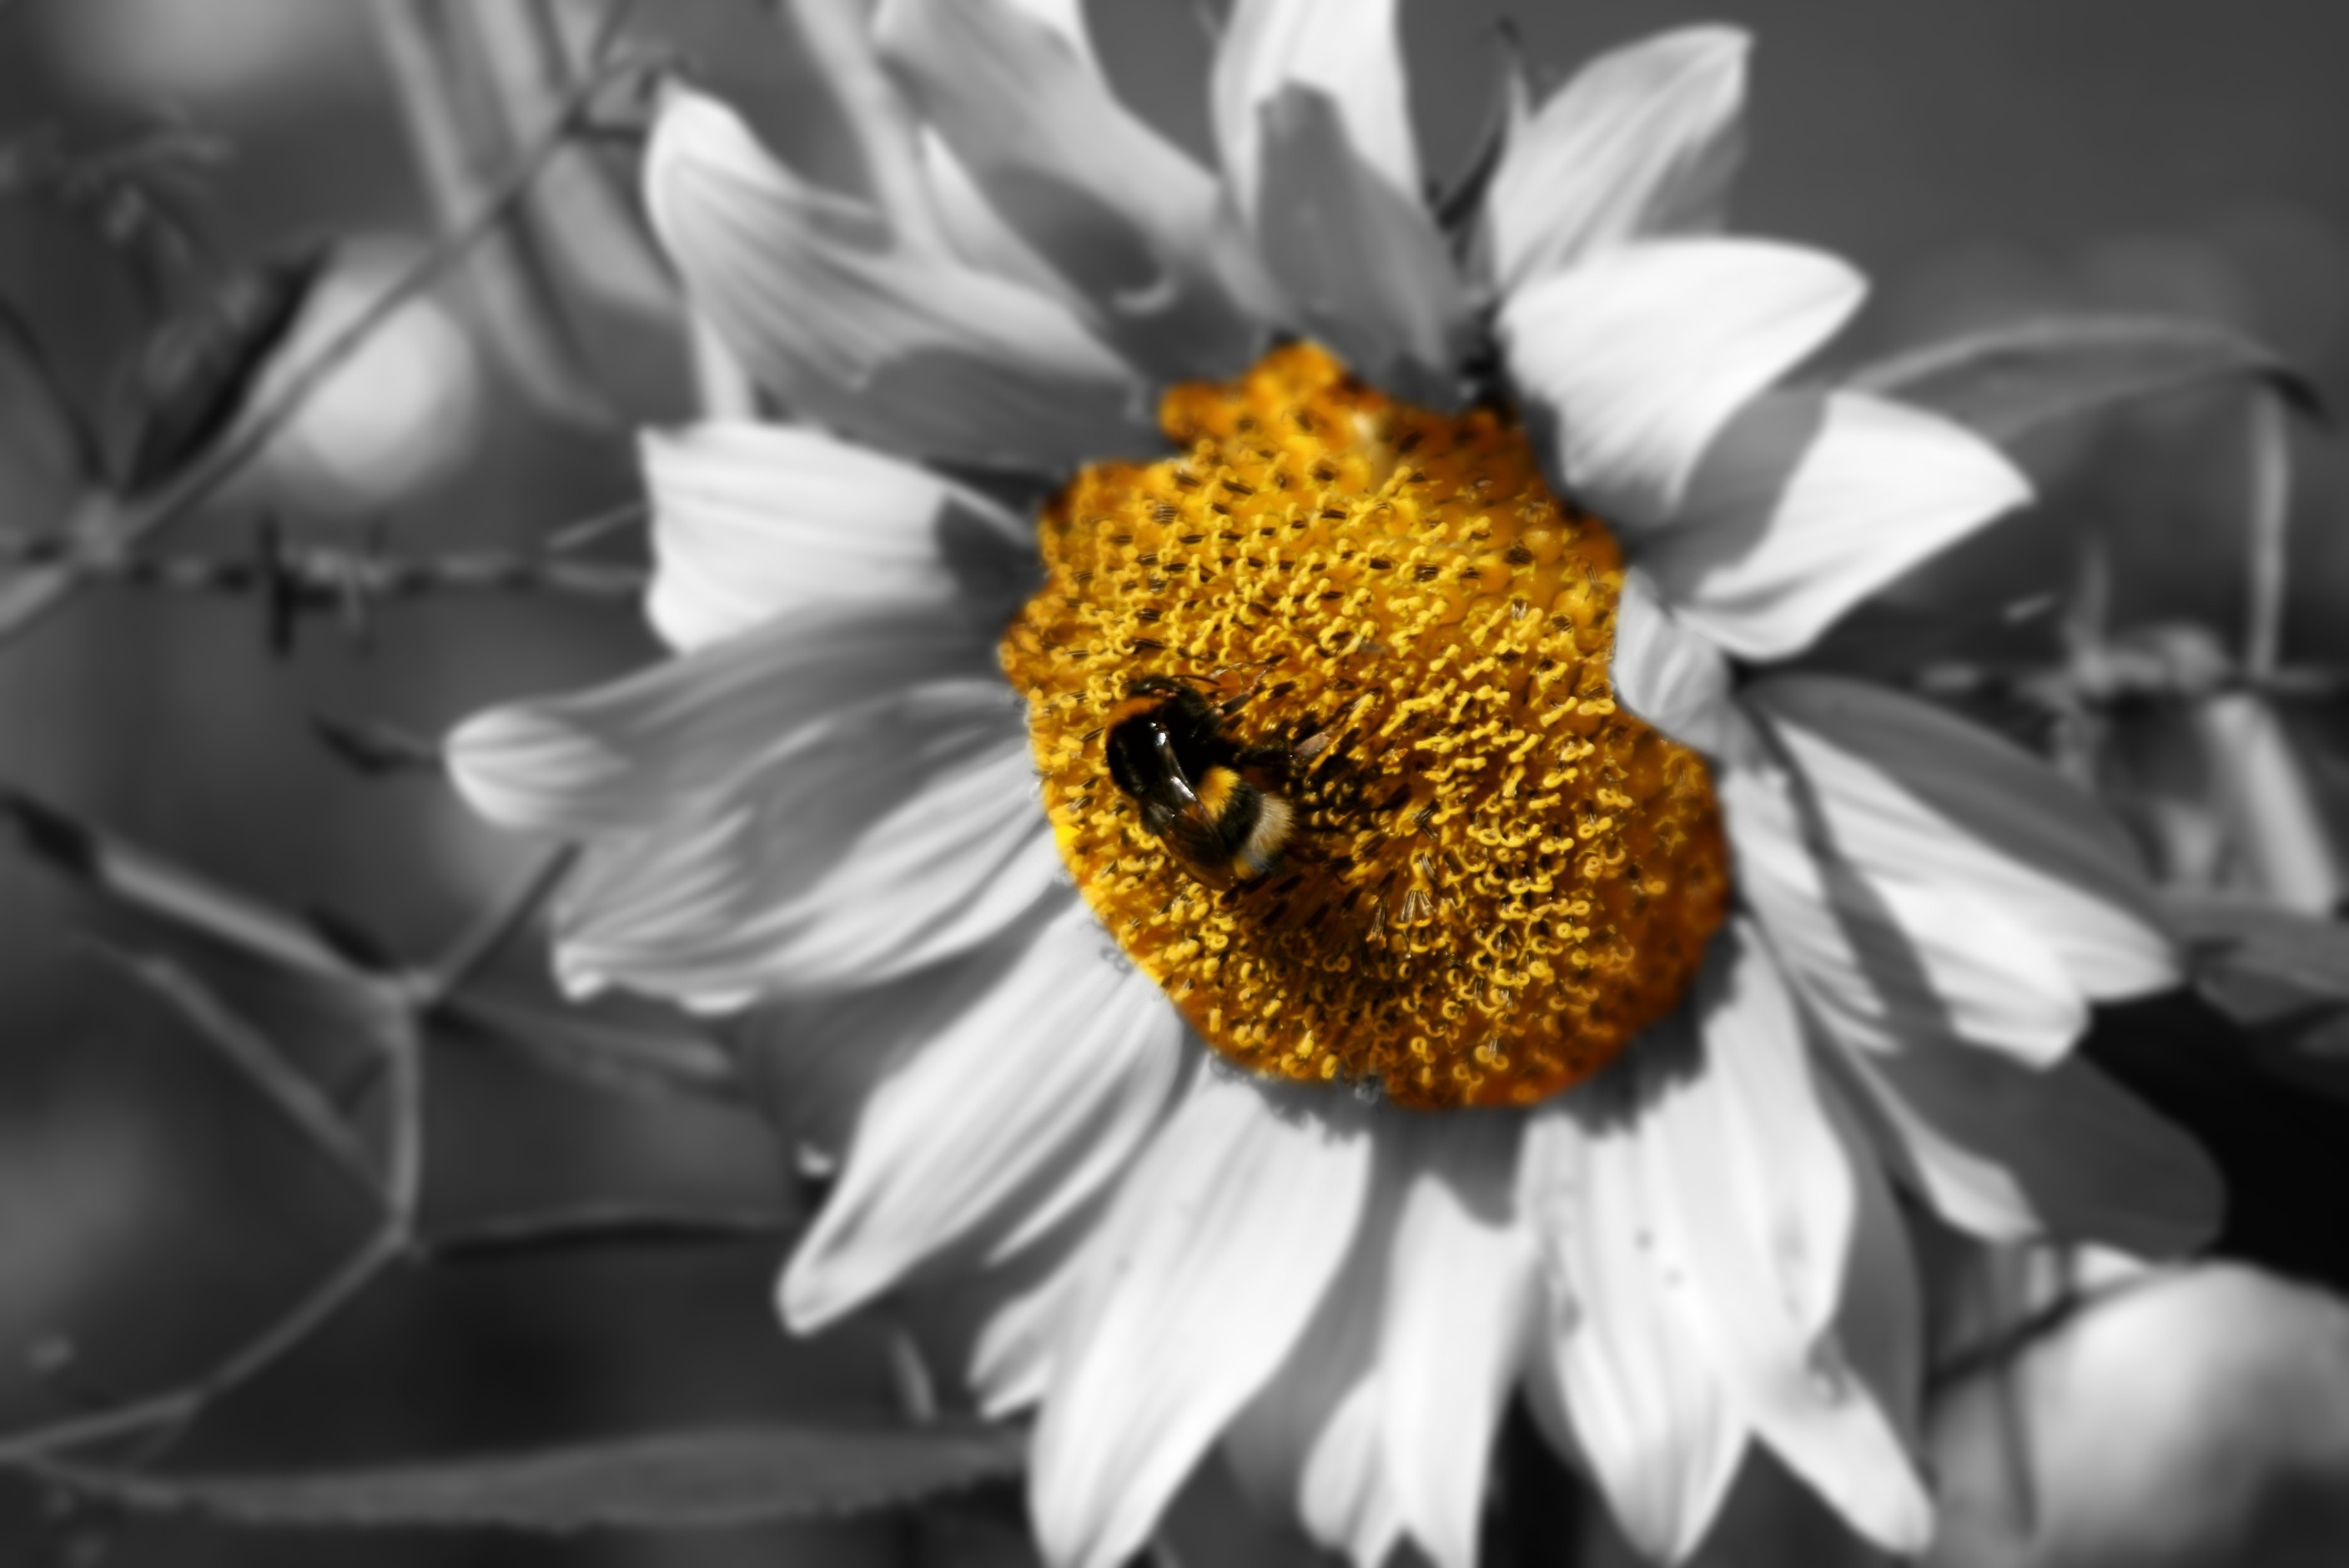
black and white, plant, flower, petal, yellow, garden, monochrome, sunflower, seeds, sun flower, hummel, macro photography, flowering plant, daisy family, oxeye daisy, monochrome photography, sunflower seed, land plant